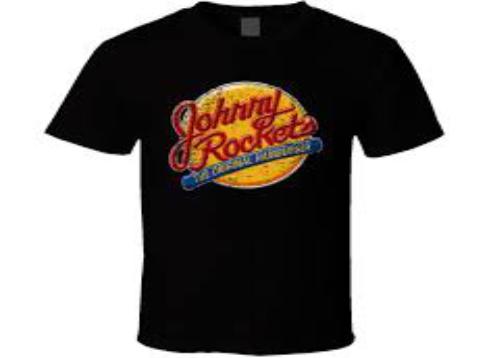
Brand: Johnny Rockets
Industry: Food